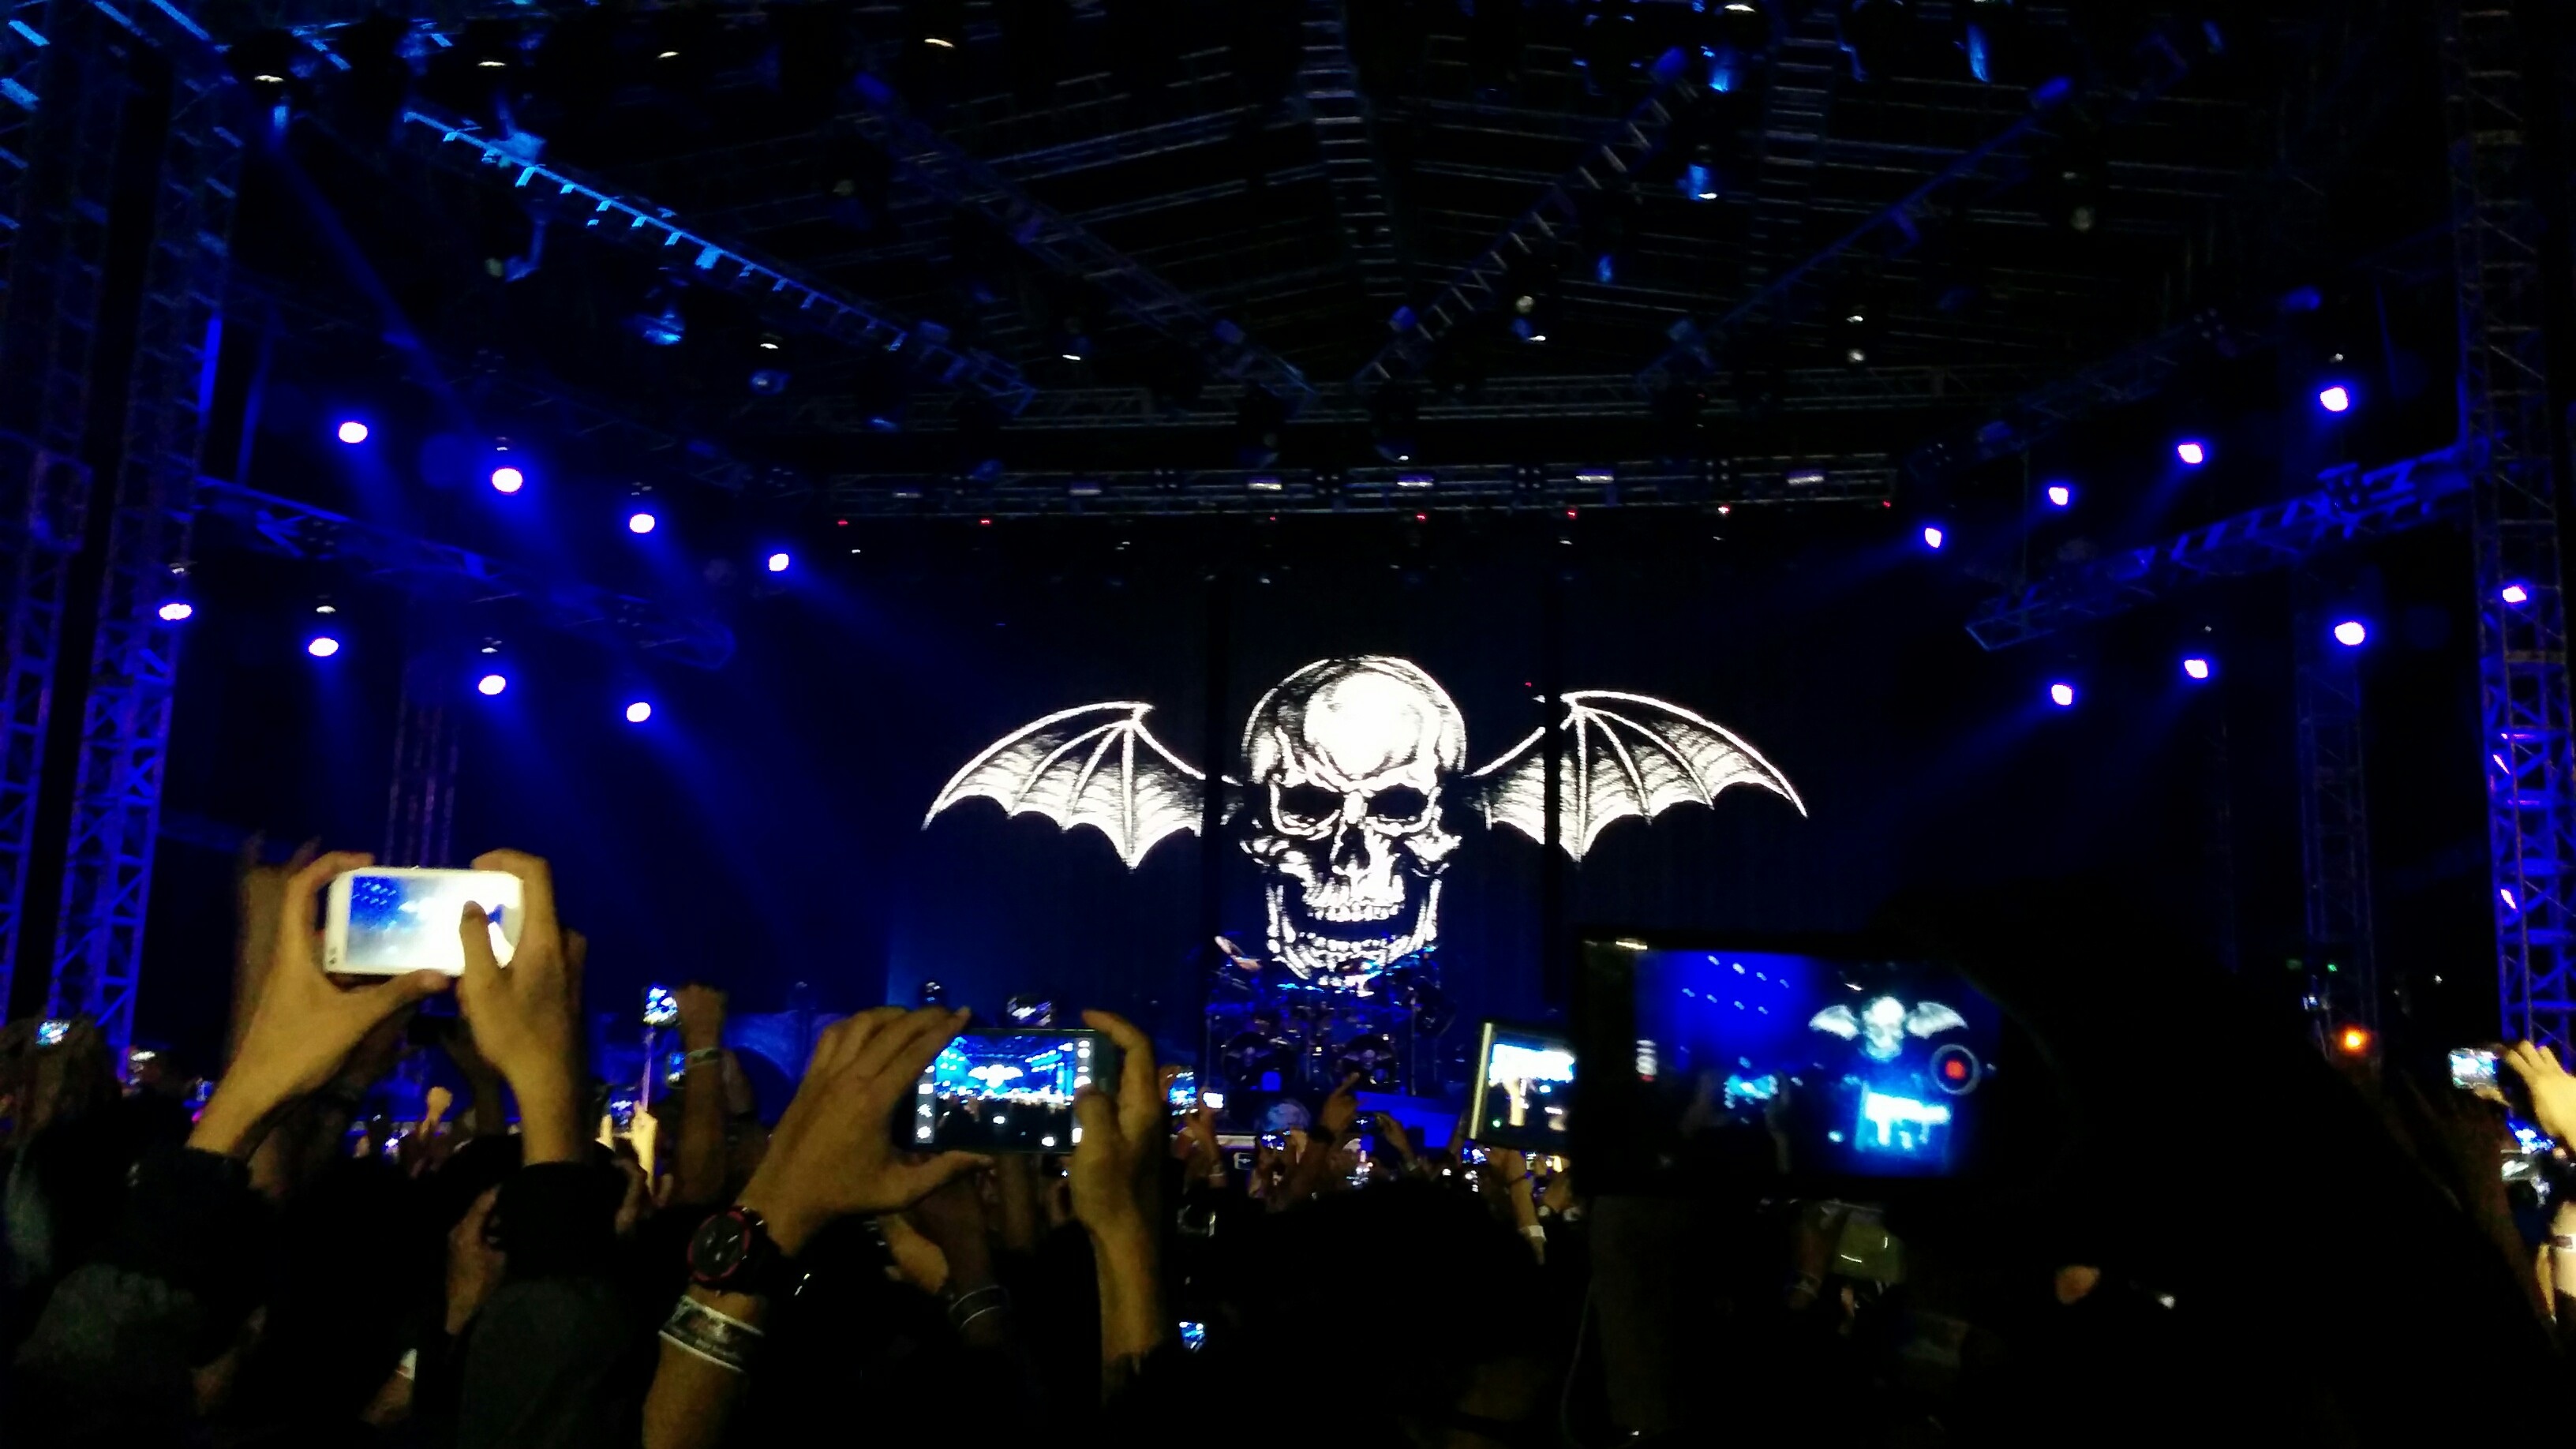
music, crowd, concert, audience, stage, performance, nightclub, performing arts, rock concert, musical theatre, avenged sevenfold